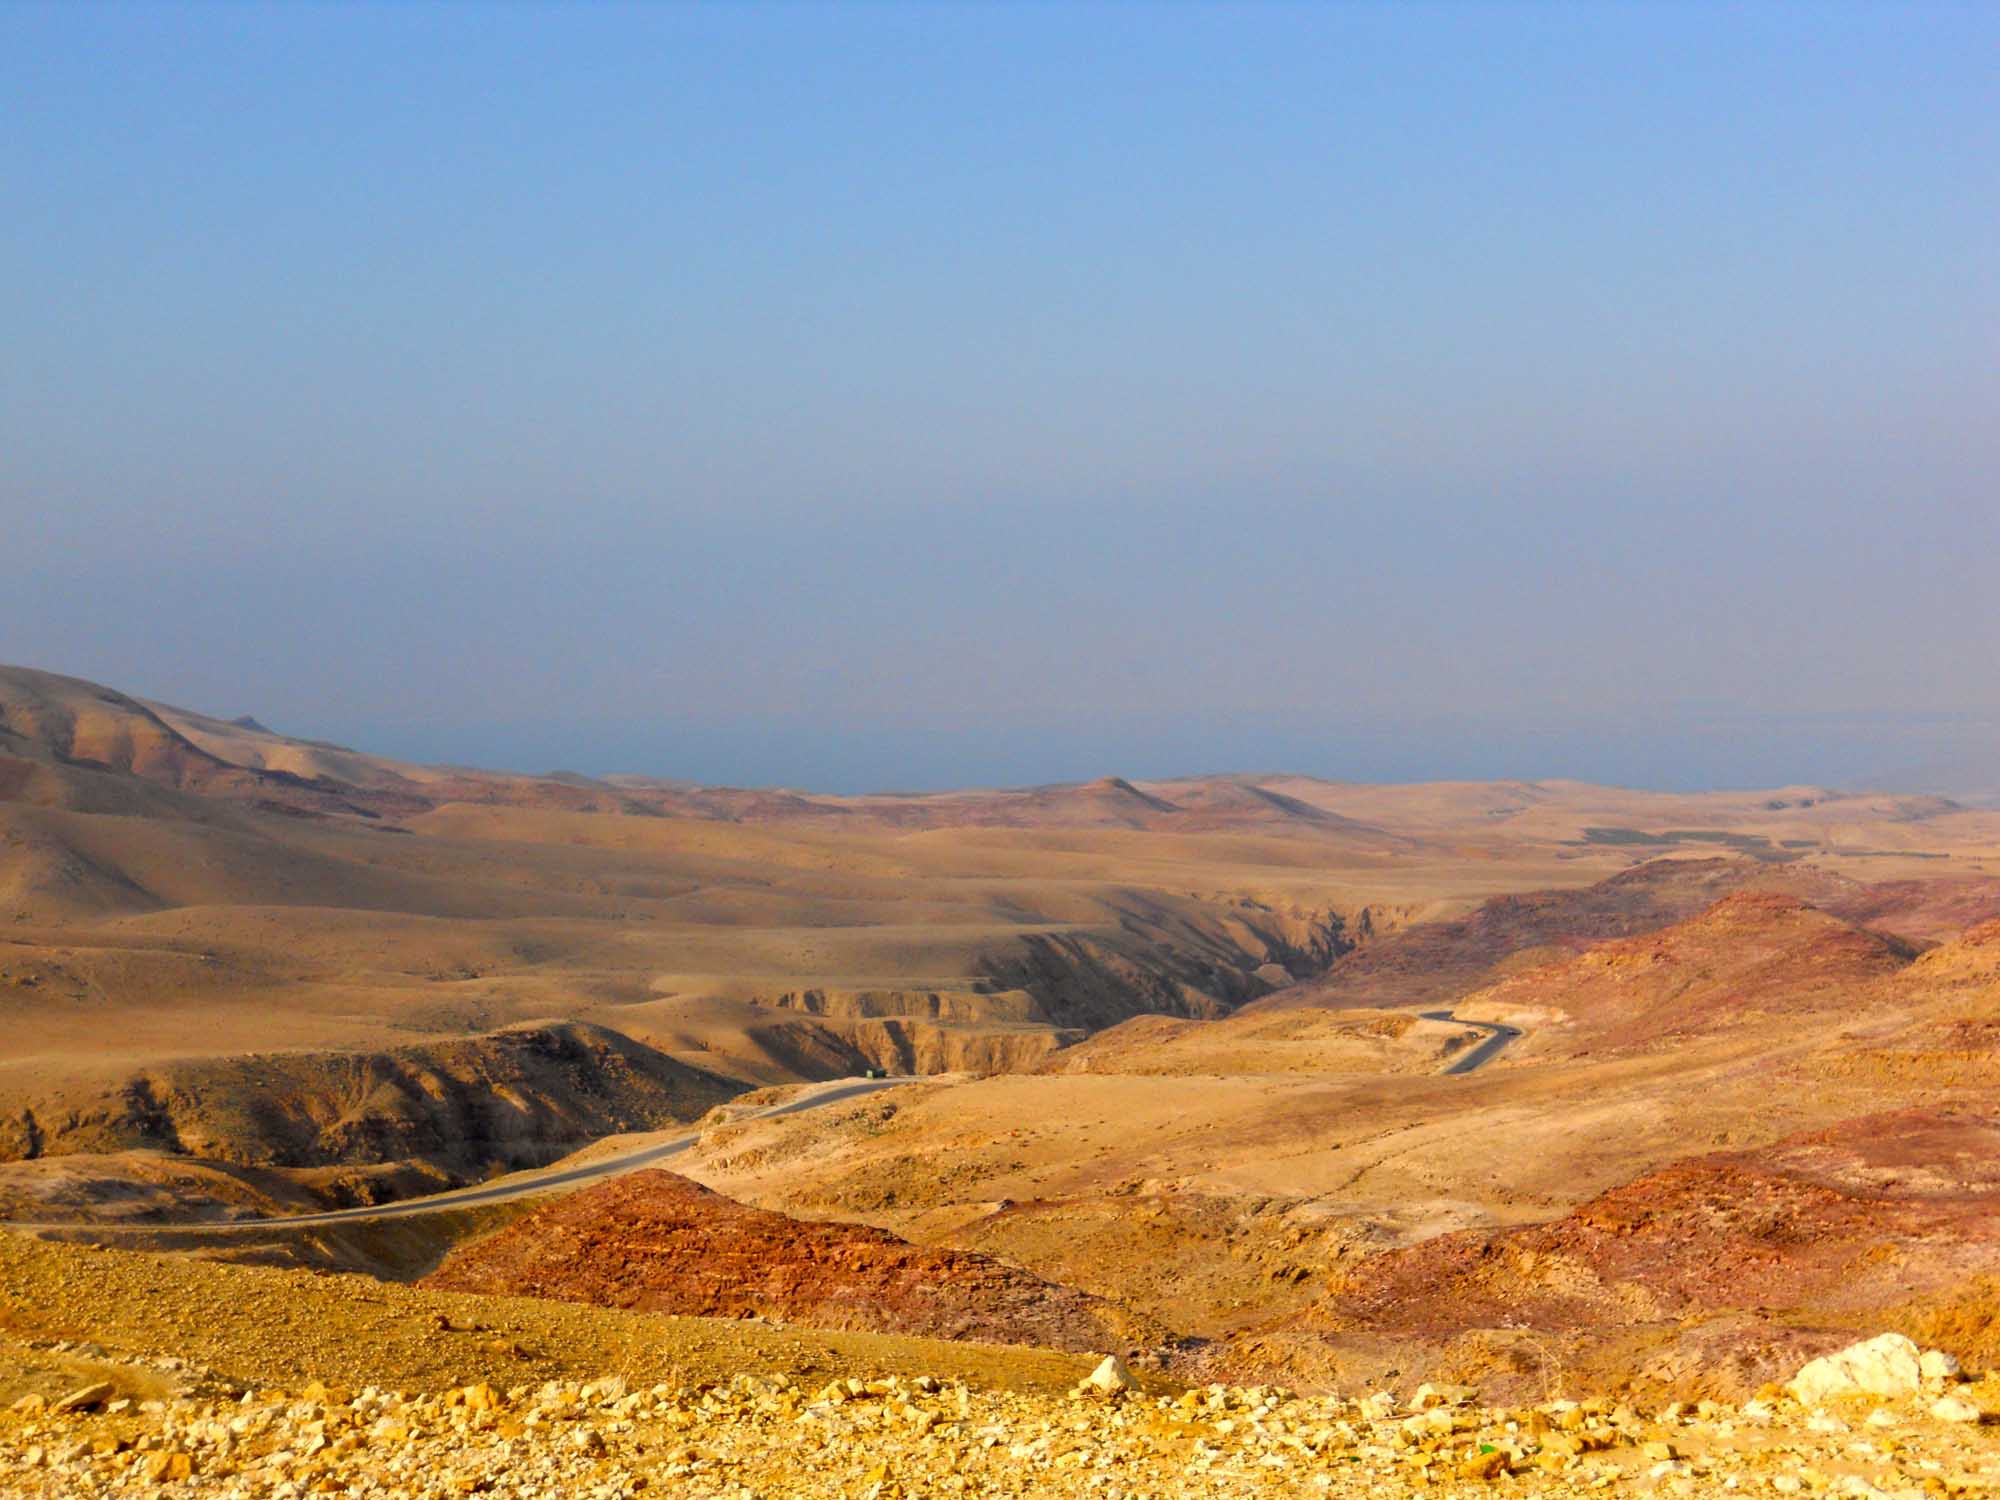
landscape, horizon, wilderness, mountain, prairie, morning, hill, desert, valley, mountain range, yellow, dessert, ridge, plain, bible, jordan, grassland, plateau, fell, ecosystem, wadi, butte, steppe, rural area, landform, near mount nebo, natural environment, geographical feature, aeolian landform, mountainous landforms